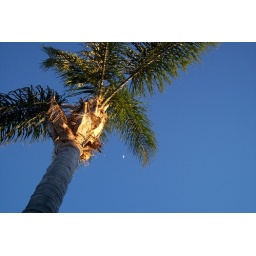
Minolta maxum at the nixon home airplane in the background